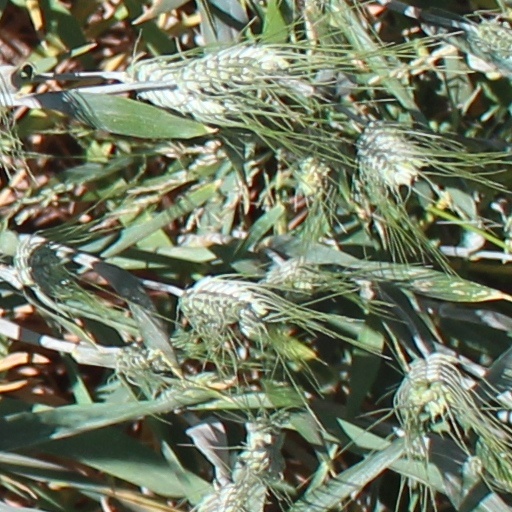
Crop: wheat